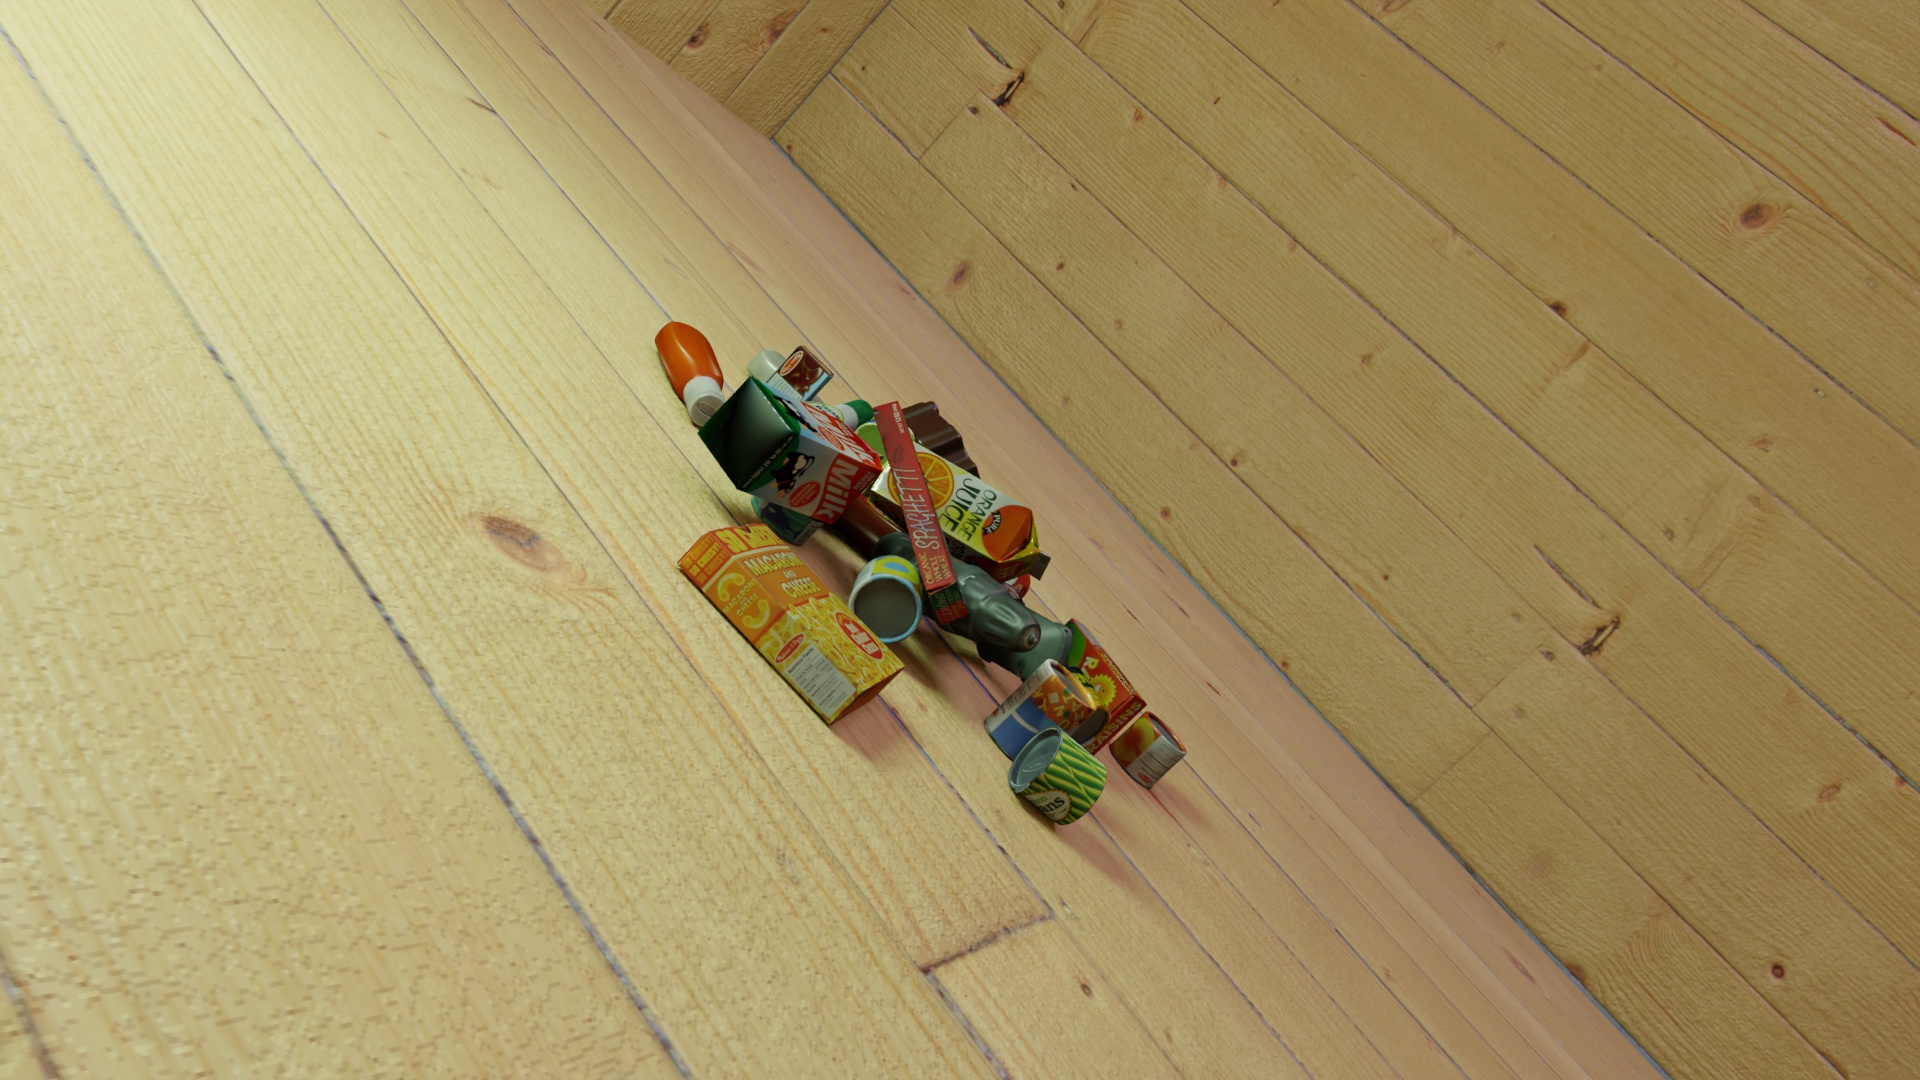
Question:
What are the eight normalized (x, y) image coordinates between 0 and 1 of the cuboid corners for the rectangular butter packaging box labeled "FARM FRESH BUTTER"? Your answer should be a list of normalized (x, y) image coordinates between 0 and 1 with bottom face first then top face, all counter-clockwise.
Answer: [(0.507292, 0.581481), (0.513542, 0.586111), (0.490625, 0.530556), (0.484375, 0.525), (0.523958, 0.55), (0.530208, 0.555556), (0.506771, 0.5), (0.500521, 0.494444)]